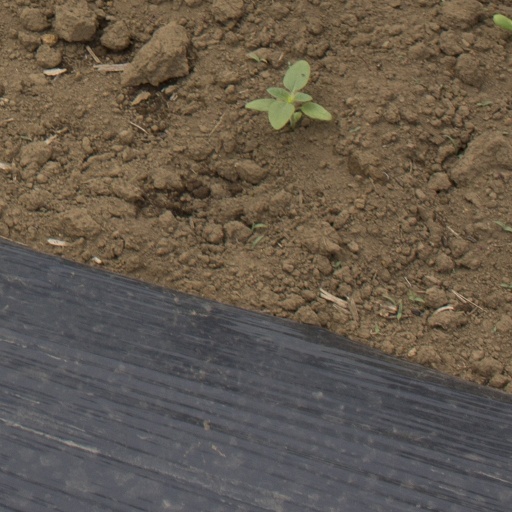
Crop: Jerusalem artichoke